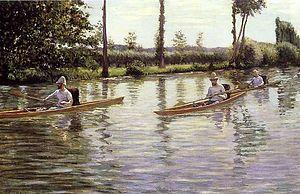
La périssoire est un type de canot long d'environ 3,5 mètres à 4 mètres pour la périssoire monoplace destinée à la balade, à près de 8 mètres pour la « périssoire de course ».